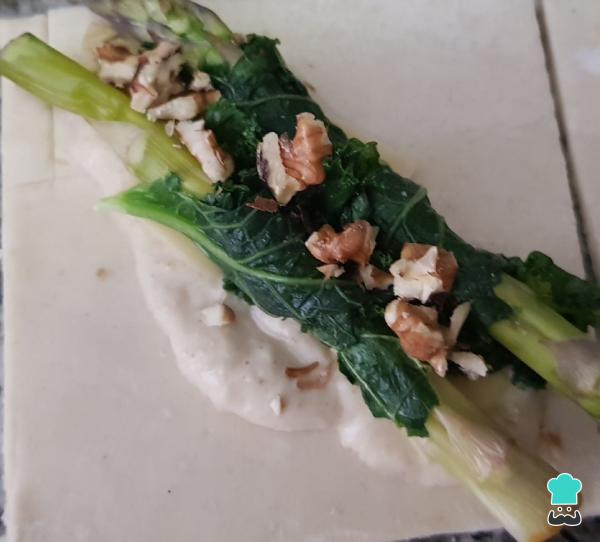
Envuelve cada trozo de espárrago en kale y coloca los espárragos envueltos encima del queso. Coloca algunas nueces troceadas por encima.